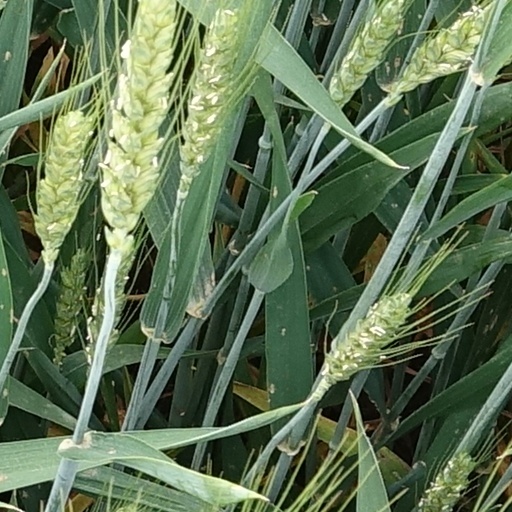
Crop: wheat